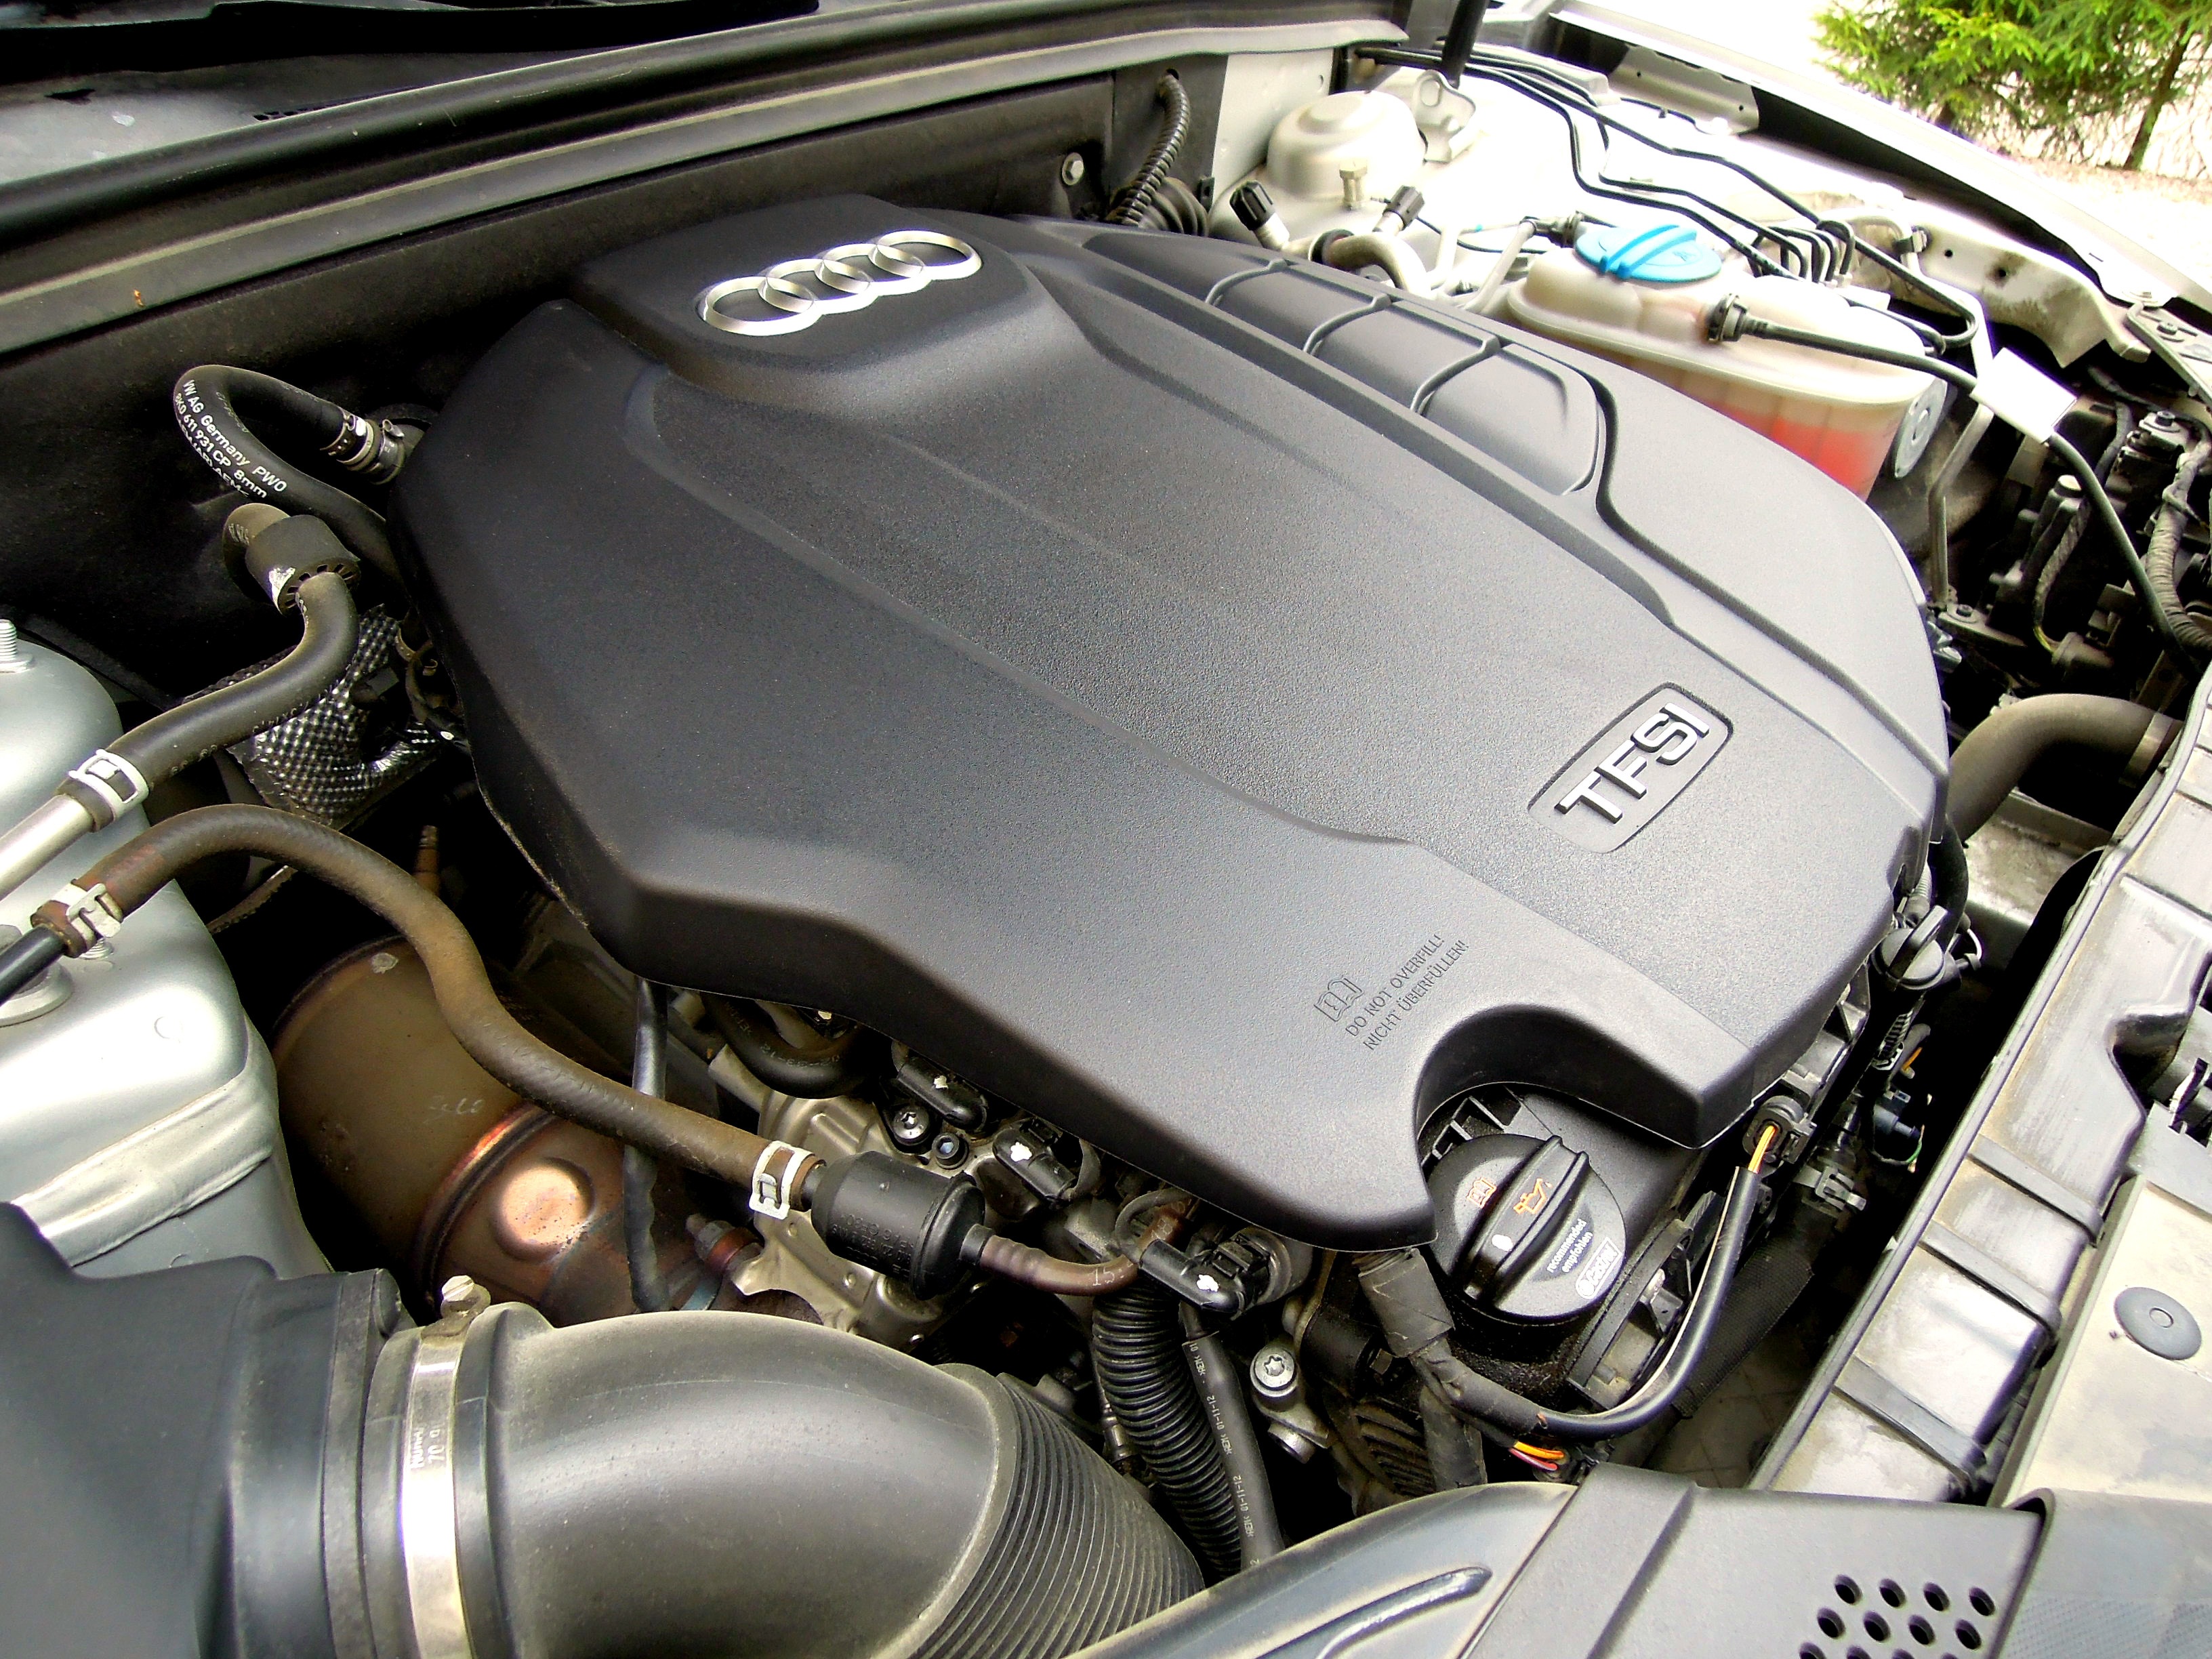
car, vehicle, machine, sports car, engine, sedan, audi, character, car brand, land vehicle, a5, automobile make, compact car, luxury vehicle, family car, executive car, sports sedan, mid size car